Question: Please indicate a possible affordance area of the sit_on_chair that can be used for sitting
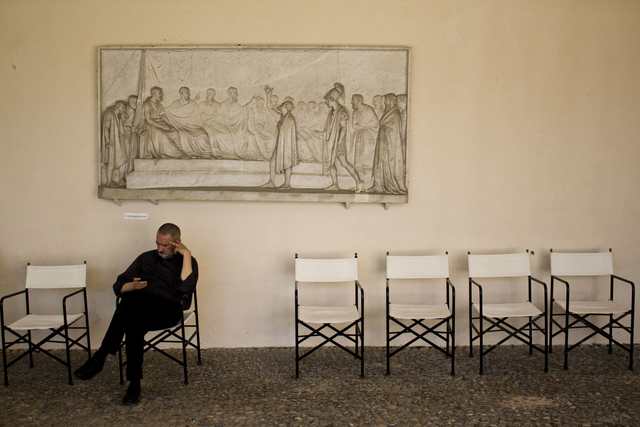
Answer: [139, 306.5, 192, 326.5]